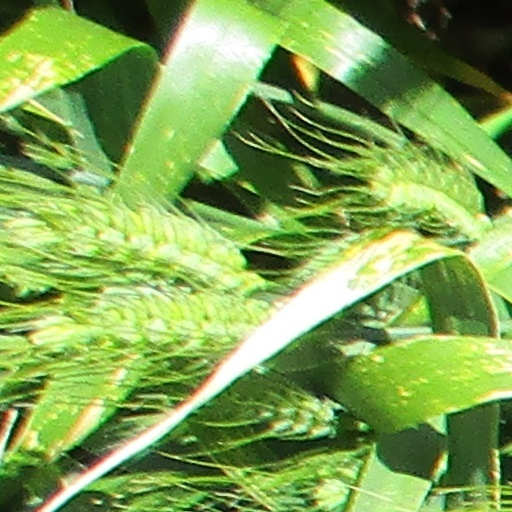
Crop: wheat